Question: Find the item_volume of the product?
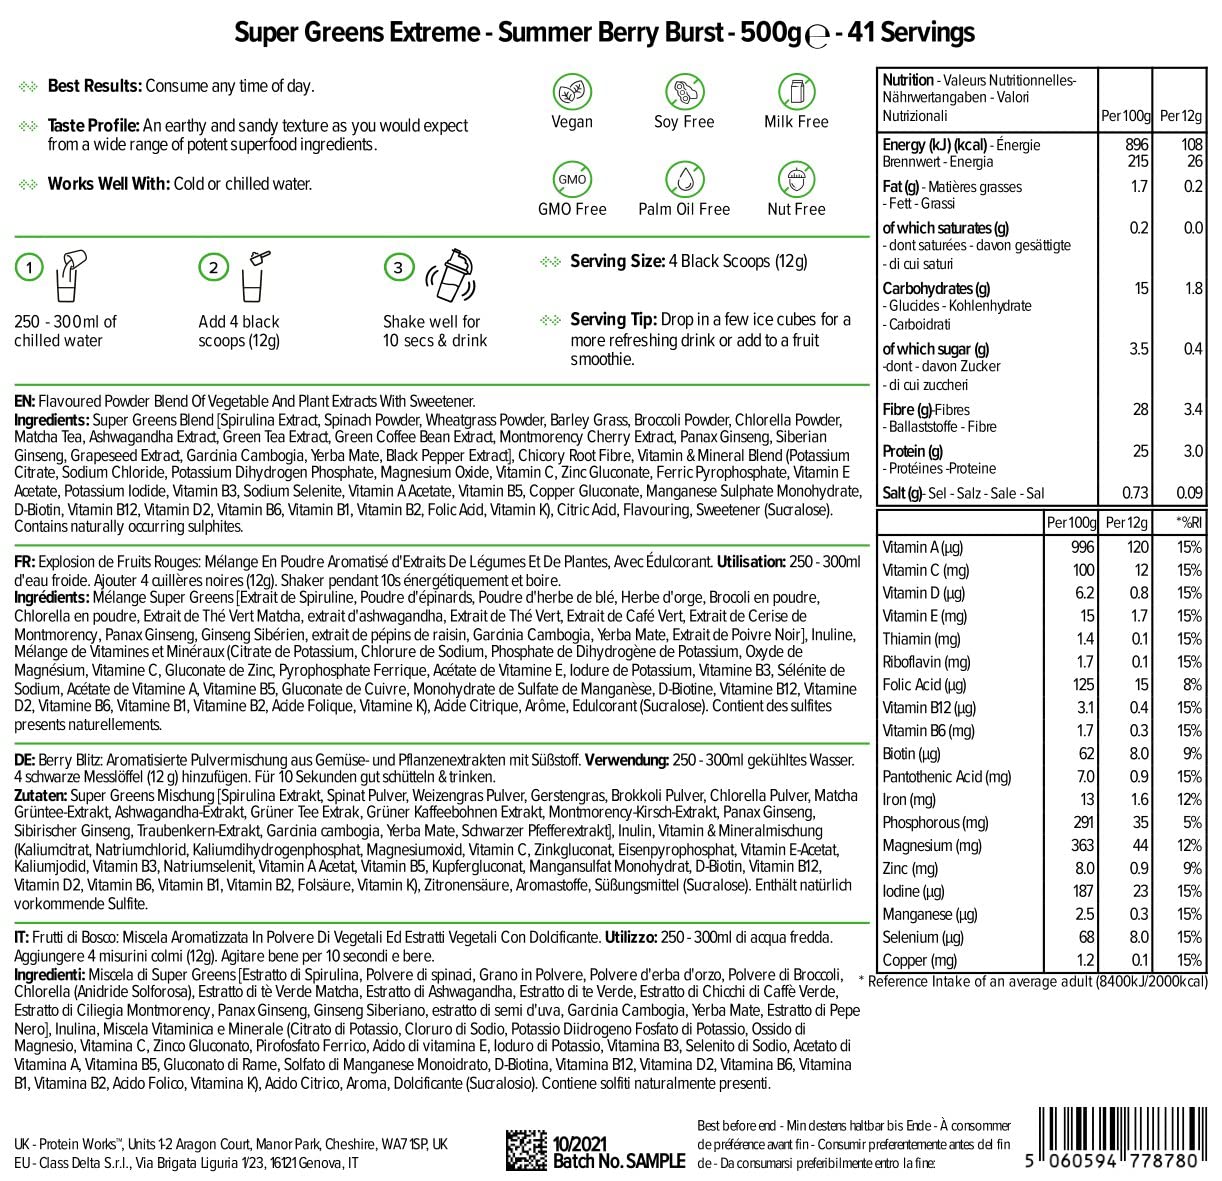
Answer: [250.0, 300.0] millilitre